First Congregational Church of Milbank

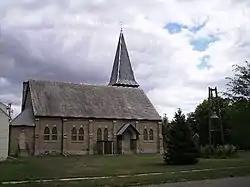

The First Congregational Church of Milbank is a historic church in Milbank, South Dakota. It has also been known as Congregational Church of Christ. It was built in 1883 and was added to the National Register of Historic Places in 1978.